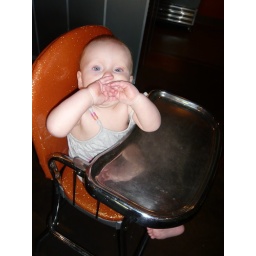
first try with the chariot. eating first try with the chariot. eating peas. sitting in a retro high chair at Dad's restaurant. anaylzing the mirror eating thai